Craven Cottage

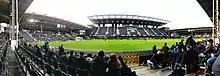
Panorama View from the Johnny Haynes Stand

Craven Cottage is a football stadium in Fulham, West London, England, which has been the home of Fulham F.C. since 1896. The ground's capacity is 29,589; the record attendance is 49,335, for a game against Millwall in 1938. Next to Bishop's Park on the banks of the River Thames, it was originally a royal hunting lodge and has a history dating back over 300 years.